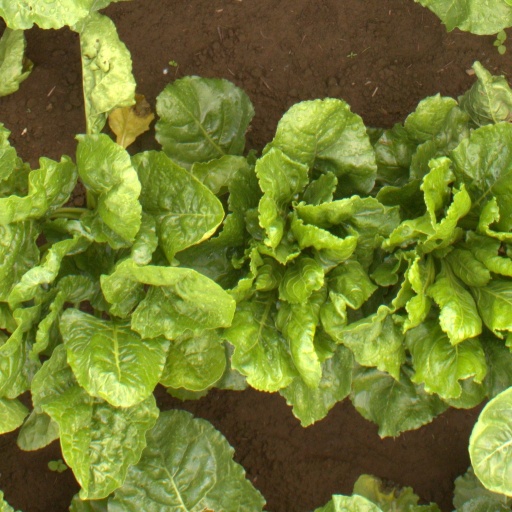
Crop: sugar beet